The Wilderness Society (United States)

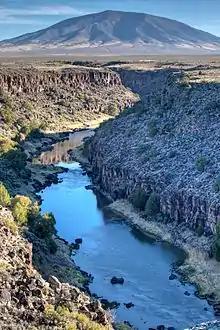
Ute Mountain and upper Rio Grande gorge

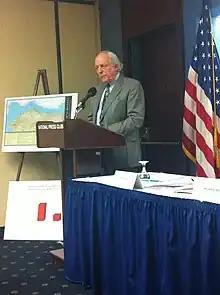
William H. Meadows, president of The Wilderness Society, speaks at a National Press Club event on the future of America's public lands, 2011

The development of the automobile allowed an abundance of the American population to travel to barren locations of nature. Modern appreciation of nature has turned into an interaction with consumerism rather than visiting raw, untouched patches of nature. With the development of automobiles came the building of roads and recreational development. The Wilderness society advocated against the construction taking place in rural areas of nature. They wanted nature to be preserved and untouched for its natural beauty and the creatures that inhabit it.